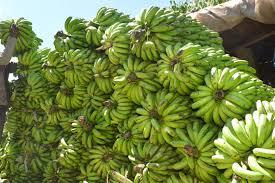
Ndizi lililokomaa limepangwa kwa utaratibu ndani ya soko hii. Ni la rangi kijani kibichi. Linaweza kuwa la kuivisha au kupikwa kabla ya kula.